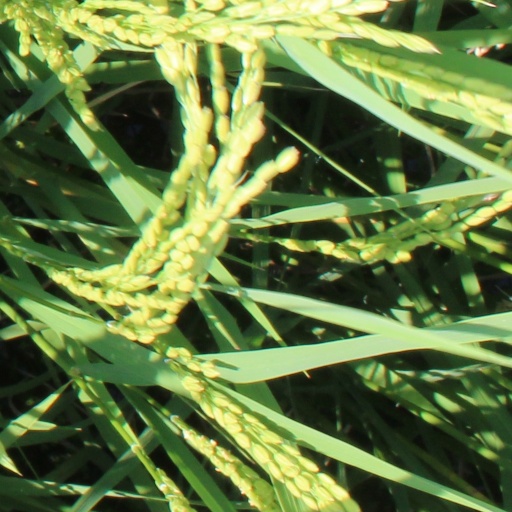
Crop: rice